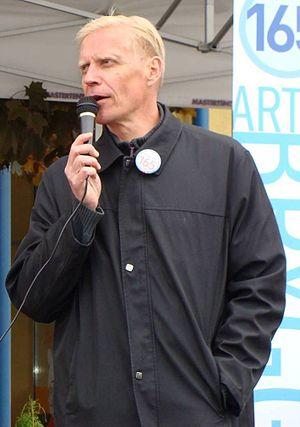
Arto Bryggare, né le 26 mai 1958 à Kouvola, est un ancien athlète finlandais spécialiste du 110 mètres haies qui fut à plusieurs reprises médaillé lors des Jeux olympiques, des Championnats du monde et des Championnats d'Europe. Il est par la suite devenu un homme politique, membre du Parti social-démocrate de Finlande.